Scavengers Reign

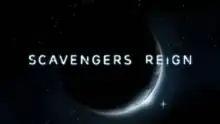

Scavengers Reign is an American science fiction adult animated television series created by Joseph Bennett and Charles Huettner for the streaming service Max, based on their 2016 short film "Scavengers". Max announced the series in June 2022, and it premiered on October 19, 2023. Since the show's release, it has received critical acclaim, praising the acting, plot, animation and atmosphere.